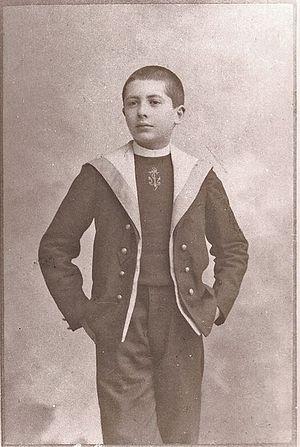
Alain-Fournier, pseudonyme d'Henri-Alban Fournier, né le 3 octobre 1886 à La Chapelle-d'Angillon dans le Cher et mort au combat le 22 septembre 1914 à Saint-Remy-la-Calonne, est un écrivain français, dont la seule œuvre, restée célèbre, est Le Grand Meaulnes.